Golubić, Šibenik-Knin County

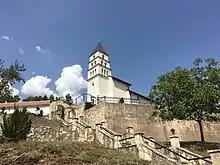
Serbian Orthodox Church of St. Stephen

The settlement is regarded as an "important locality from the Croatian Early Middle Ages". Of particular importance is the present day Orthodox Church of St. Stephen, where pre-Romanesque reliefs were discovered, along with the reduced remains of a westwork, dating to the early 9th century and later to the period of Branimir, Duke of Croatia (879–c. 892), demonstrating the existence of one of "the earliest Carolingian churches in Croatia" (possibly dedicated to St. Mary and St. Stephen). In the village were also found golden and silver jewellery also dating back to the early medieval period.